Type 05 amphibious fighting vehicle

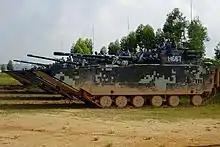
ZTD-05 assaults vehicle armed with 105mm rifled gun seen at Joint Sea-2016 military exercises

The Infantry Fighting Vehicle (IFV) variant, ZBD-05, is built to support infantry and amphibious operations. The 3-man crew consists of the driver positioned front-left of the turret, with commander and gunner occupying the turret. The vehicle features ZPT-99 30mm cannon turret with a HJ-73C ATGM rail launcher, capable of penetrating more than 800mm RHA after ERA. The vehicle can carry 7 to 8 (one squad) armed infantry in its passenger compartment at the rear.